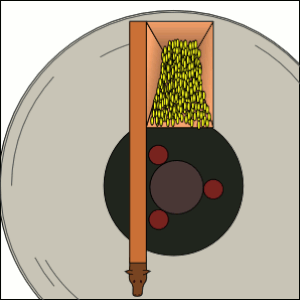
Fonctionnement de l'auget dans un moulin. Alimentation automatique du trains de meules (7) en grains par rotation du babillard (5) ce qui permet au manche de l'auget (4) de fonctionner comme un vibreur